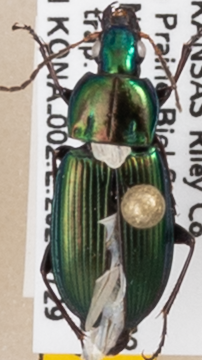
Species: Poecilus chalcites
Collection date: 2020-07-29
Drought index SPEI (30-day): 0.896
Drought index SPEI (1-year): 1.45
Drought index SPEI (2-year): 2.09